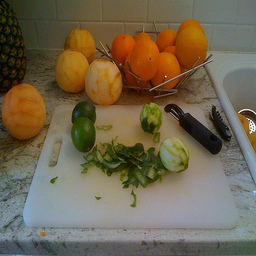
Label: Orange